Mirza ghassemi
Also known as:
az - Azerbaijani: Mirzə Qasımı
de - German: Mirza Ghasemi
es - Spanish: Mirza Ghassemi
fa - Persian: میرزاقاسمی
fr - French: Mirza ghassemi
jv - Javanese: Mirza ghassemi
mzn - Mazanderani: میرزاقاسمی
ru - Russian: Мирза Гассеми
uk - Ukrainian: Мірза Гхассемі
uz - Uzbek: Mirzoqosimi
zh - Chinese: 伊朗茄子泥
Category: vegetable (eggplant, grilled vegetable)
Cuisine: Iranian
Associated cuisines: Iranian
Area: Northern Iran, Gilan
Countries: Iran
Region: Southern Asia

The dish consists of eggplants/aubergines seasoned with garlic, tomato, oil or butter, salt, and pepper bound together with eggs.It can be prepared as a casserole and is usually served with bread or rice.

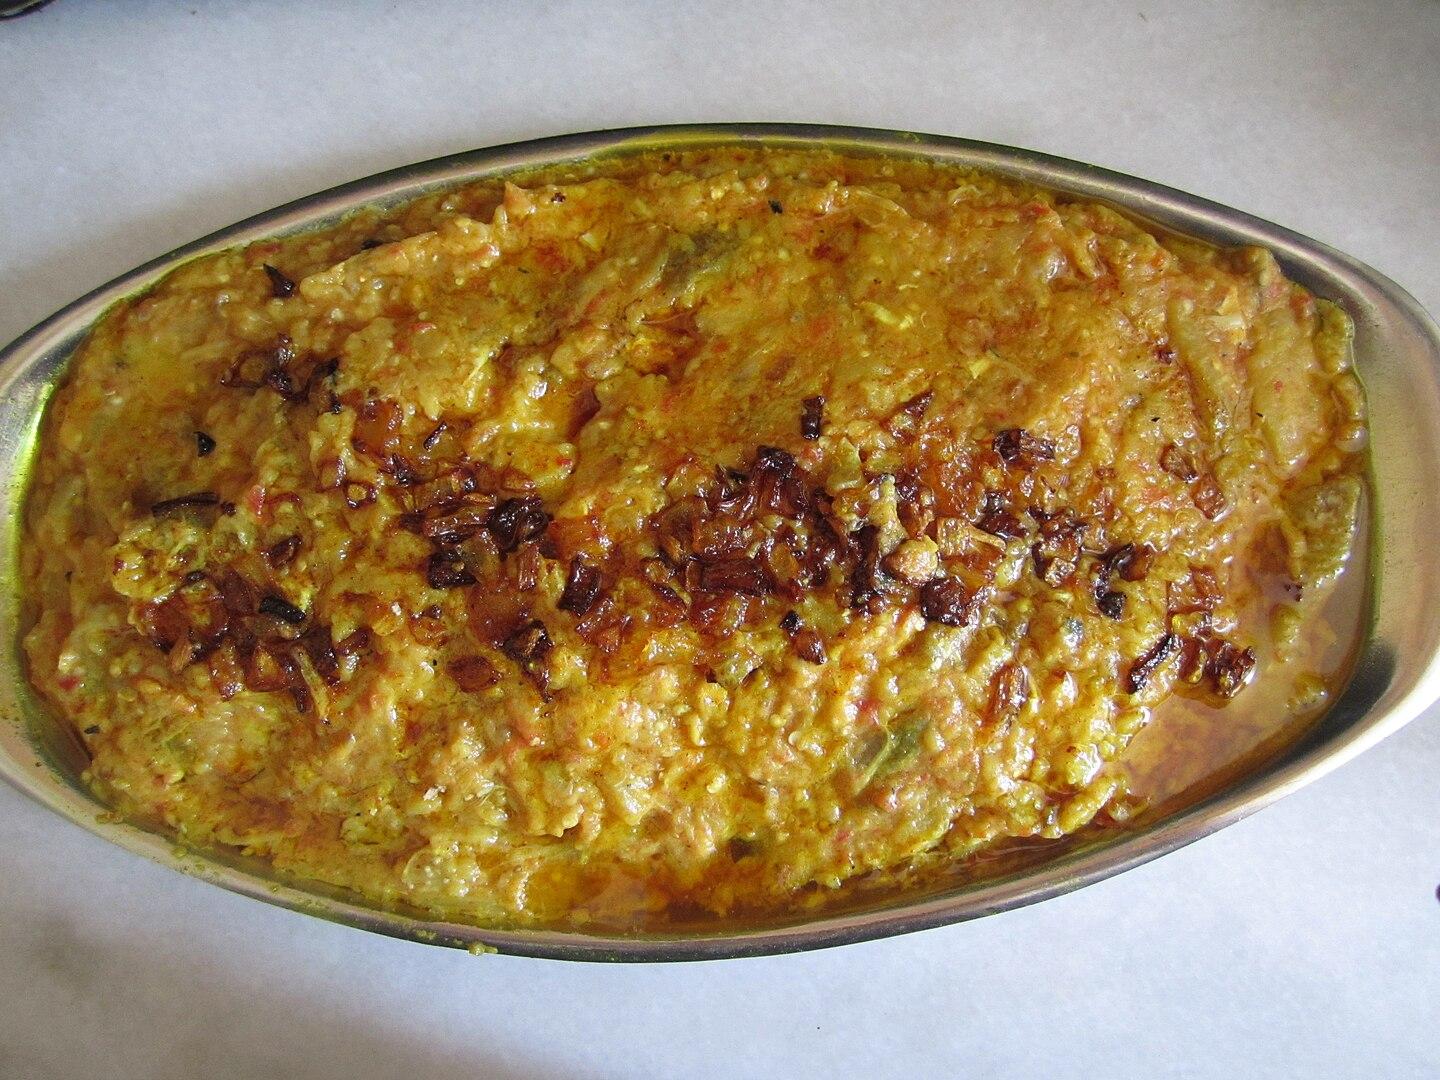